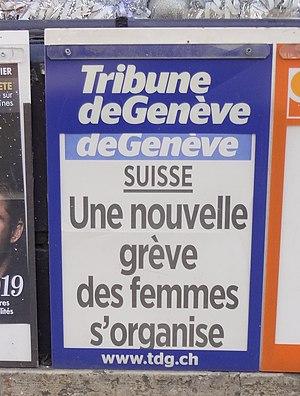
Manchette de la Tribune de Genève du 28 décembre 2018.
La grève des femmes du 14 juin 1991 désigne une grève qui s'est déroulée le 14 juin 1991 en Suisse et ayant impliqué plus de 500 000 femmes à travers tout le pays. Mouvement lancé par l'Union syndicale suisse, cette grève avait pour but de faire appliquer l'article constitutionnel sur l'égalité hommes-femmes inscrit dix ans avant, le 14 juin 1981. La journée de juin 1991 est généralement perçue comme l'accélérateur de l'application législative de l'article précité qui survient en 1996.